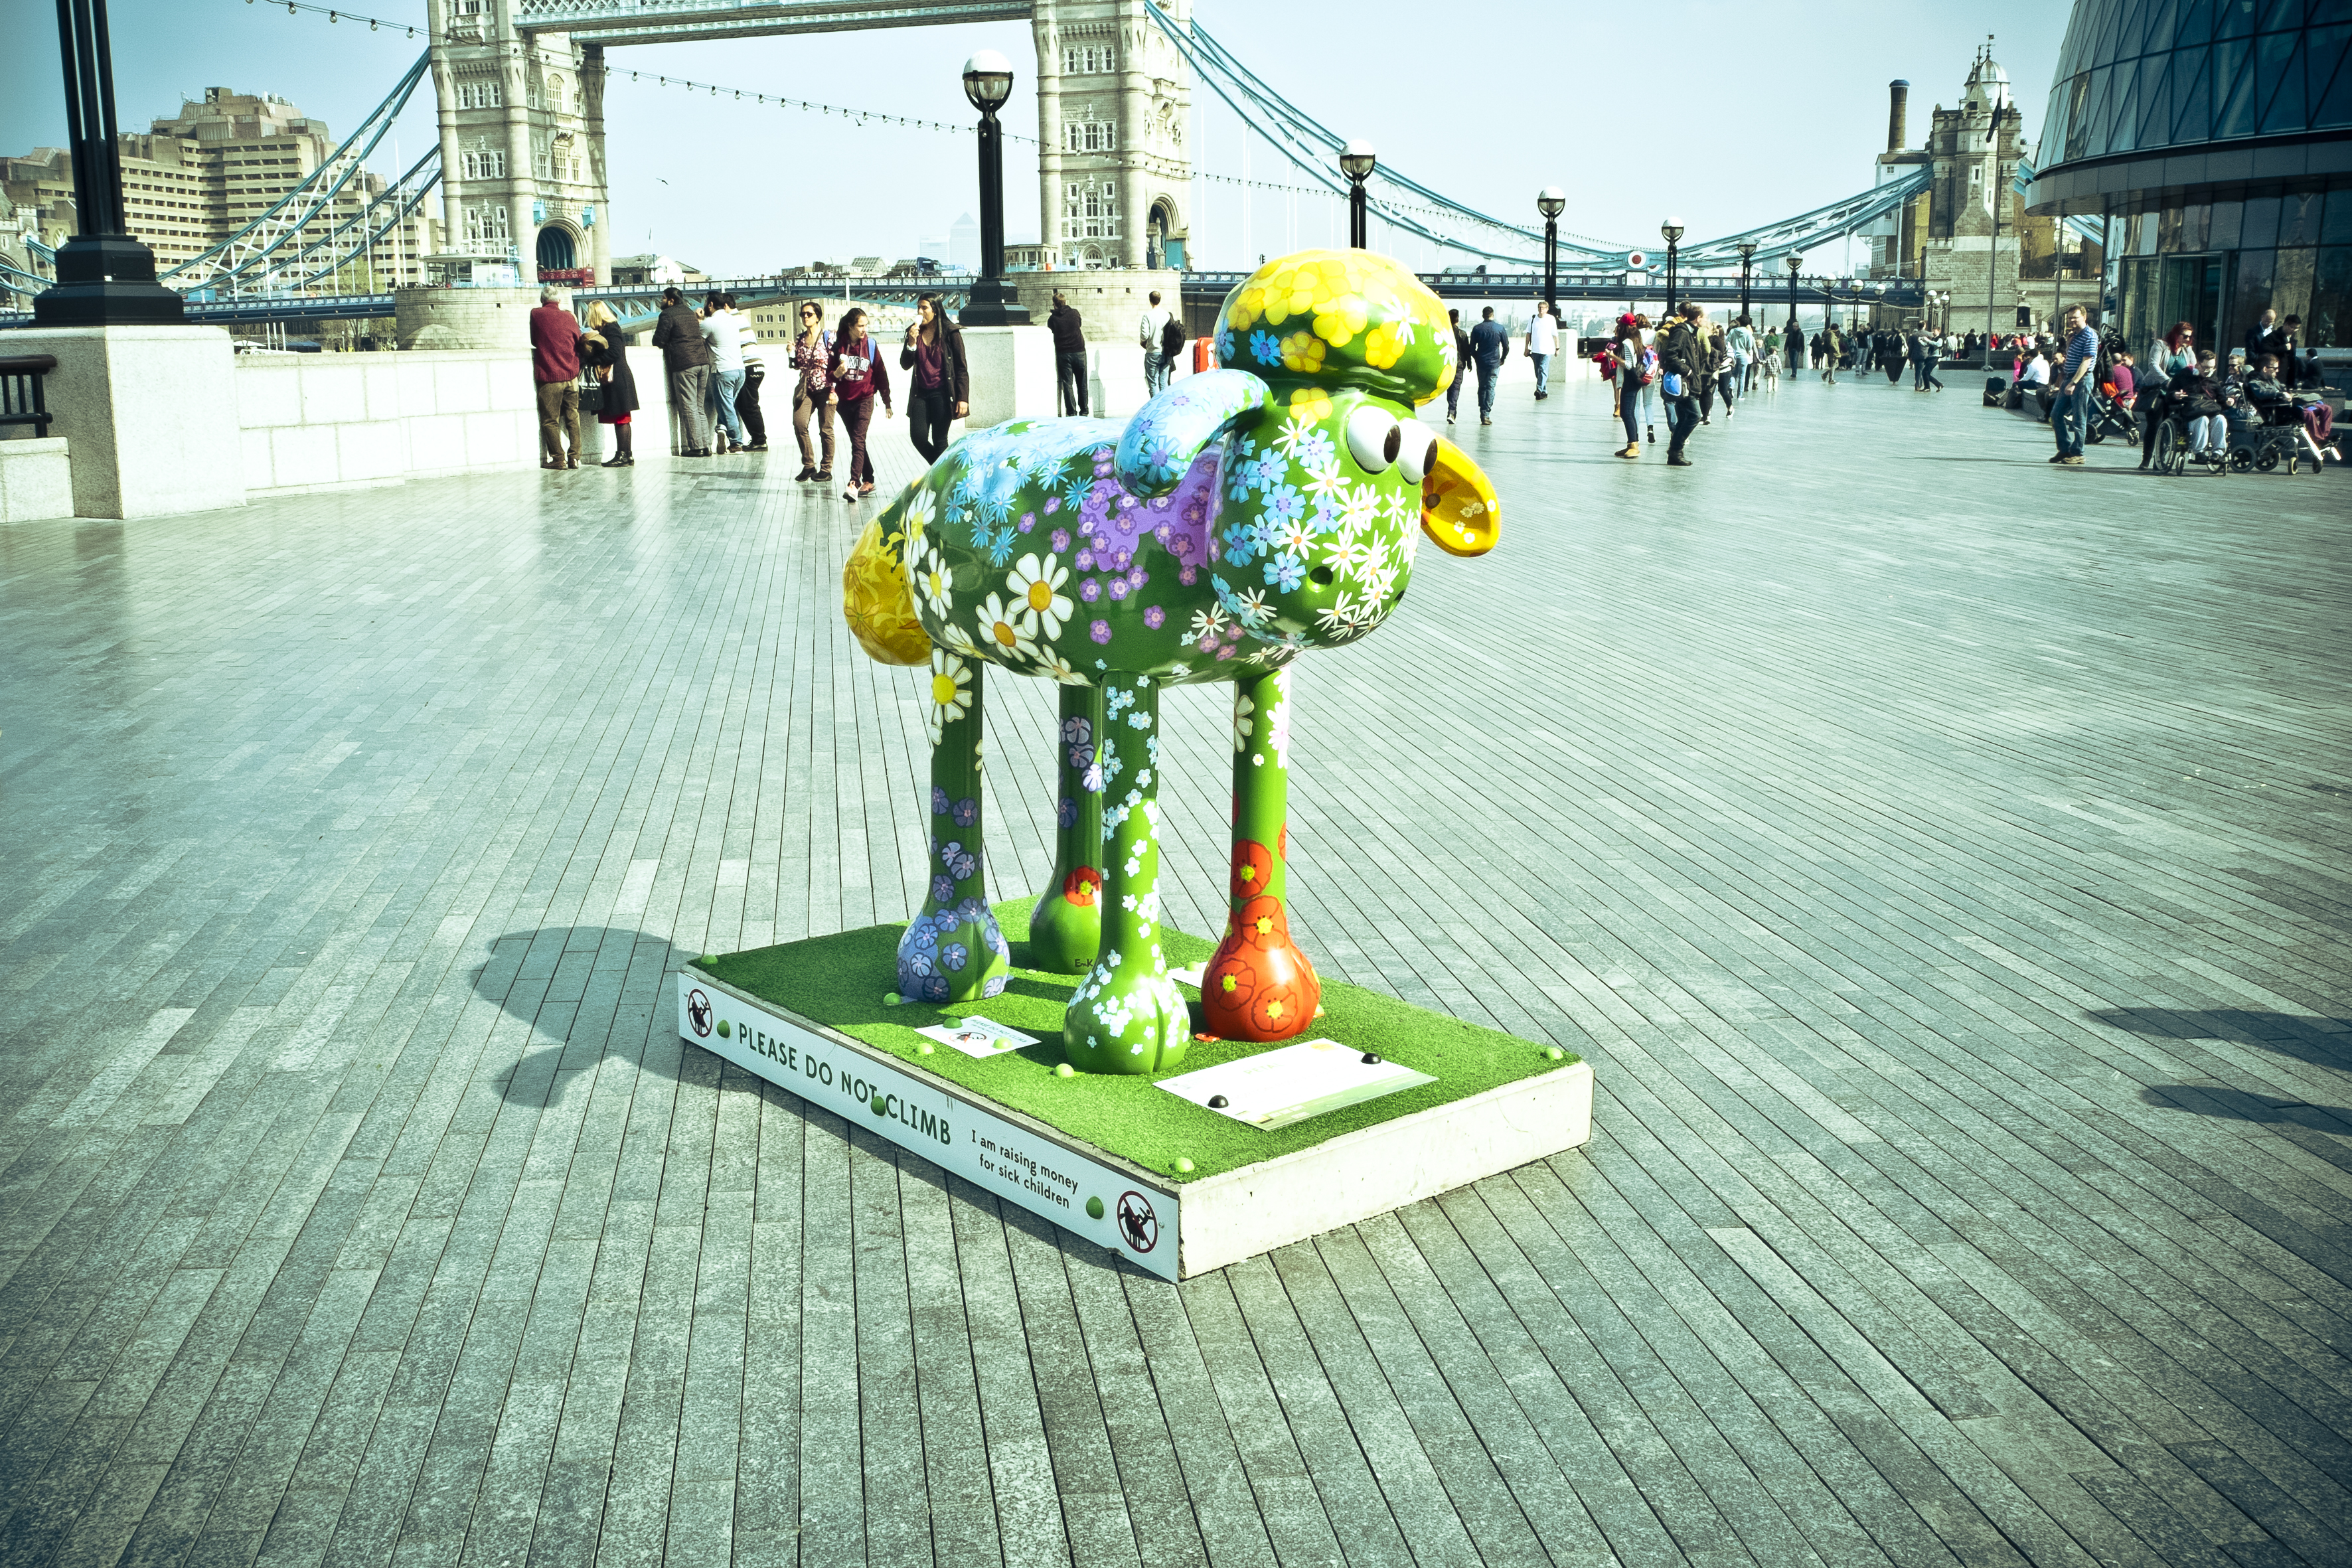
street, urban, travel, fujifilm, amusement park, color, world, uk, england, london, fuji, water park, fujixt1, fujix